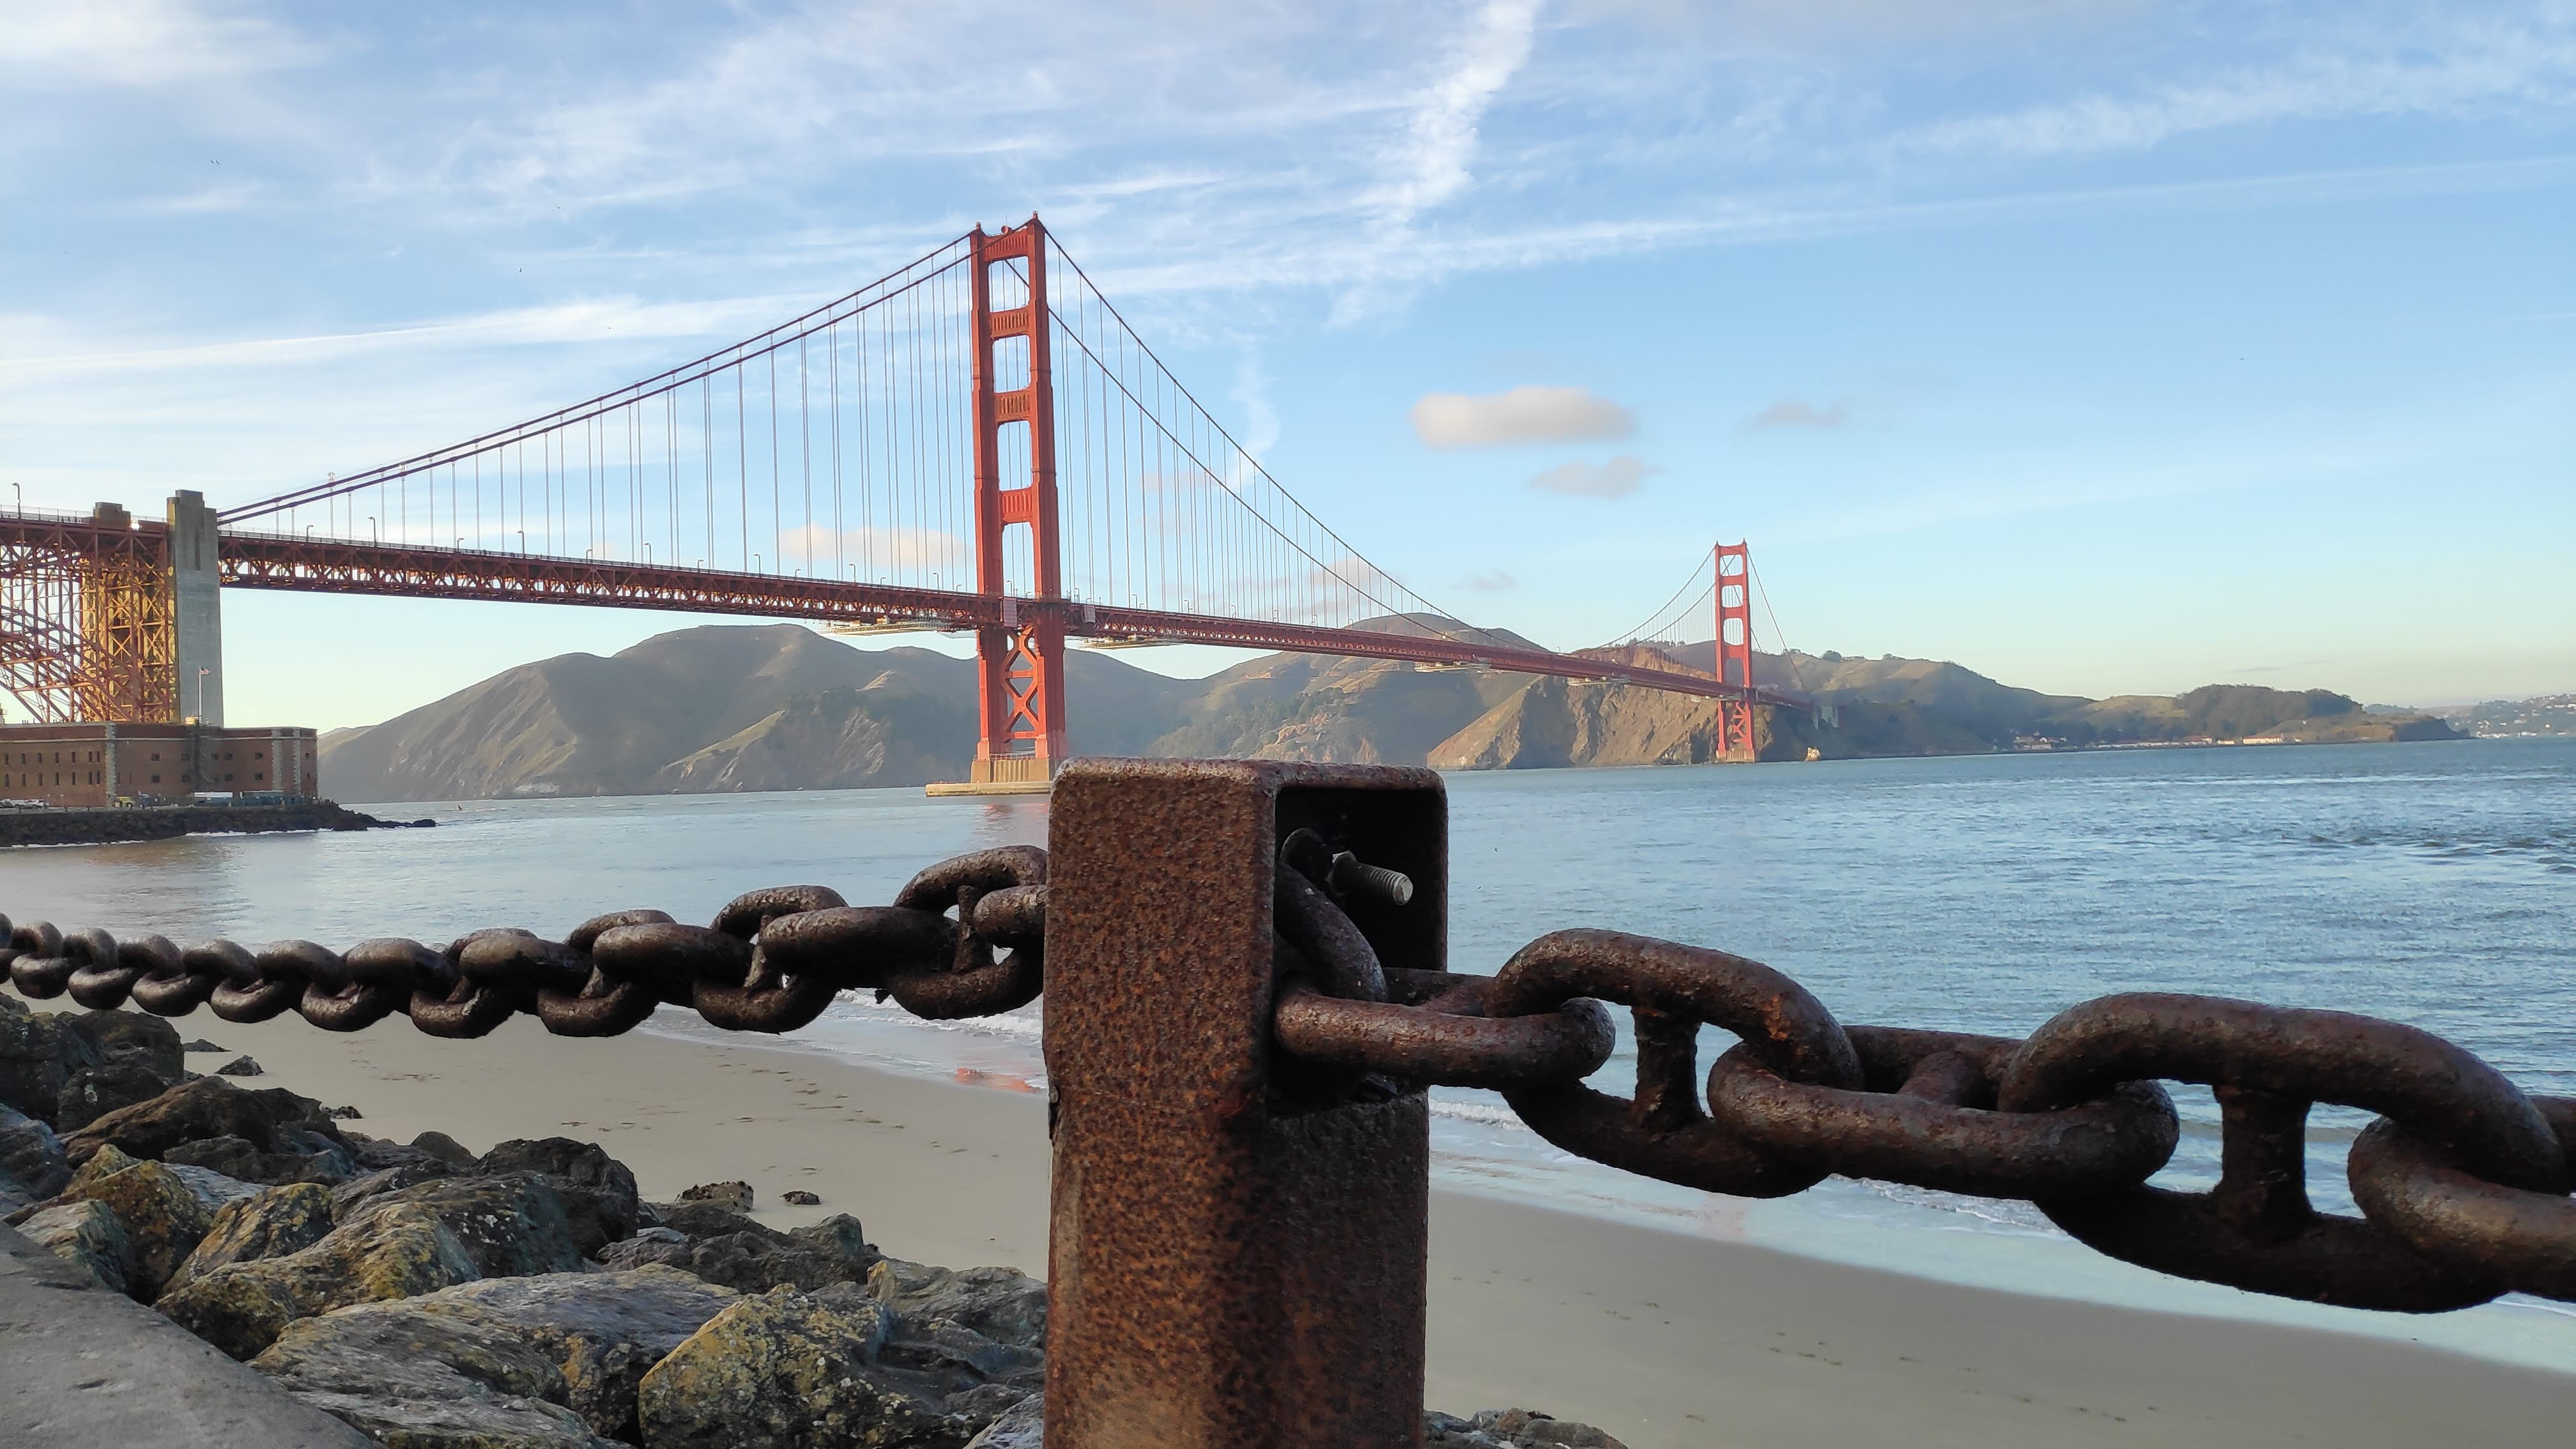
chain, Rust Iron, stones, ocean, bridge, suspension bridge, sky, clouds, blue, mountains, beach, water, nonbuilding structure, sea, metal